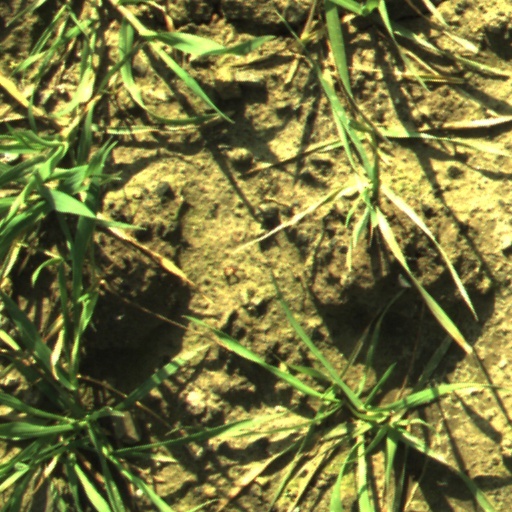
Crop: wheat